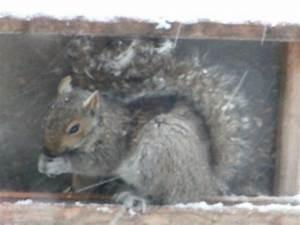
squirrel